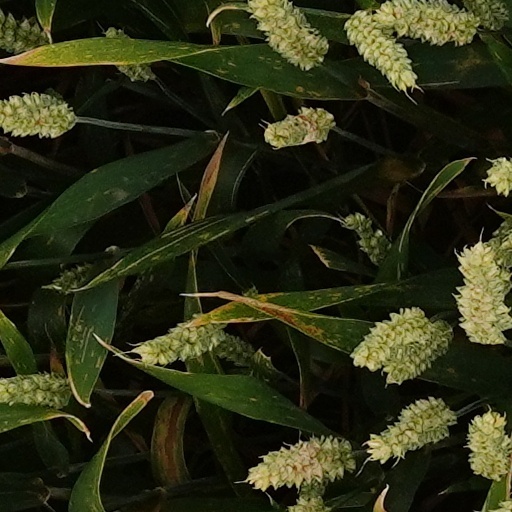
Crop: wheat